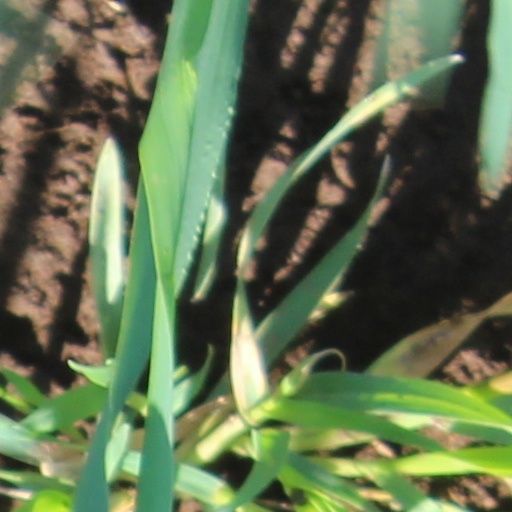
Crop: wheat